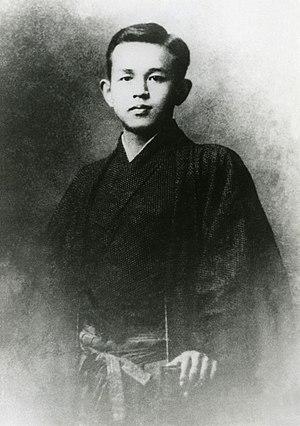
Morioka est une ville japonaise fondée officiellement le 1ᵉʳ avril 1889. Ancienne capitale de la province Nambu, elle est aujourd'hui la capitale de la préfecture d'Iwate et l'une des villes les plus actives du Tōhoku. L'arrivée du shinkansen en 1982 n'a fait qu'accroître son dynamisme.
Takuboku Ishikawa est le pseudonyme du poète japonais Hajime Ishikawa, né le 20 février 1886 et mort de tuberculose le 13 avril 1912 à l'âge de vingt-six ans. Surnommé « le Rimbaud japonais » et « le poète de la tristesse », il est plus connu sous la signature de son seul prénom, Takuboku.